Jacques-Antoine Arlaud

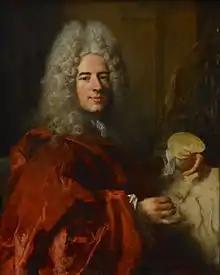
Portrait by Nicolas de Largillière, 1714

Jacques Antoine Arlaud (1668–1743) was a Genevan miniature painter.